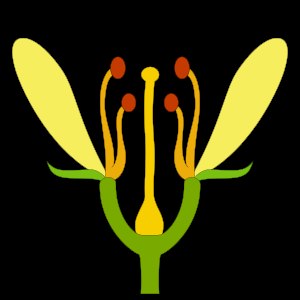
Blomst
Skematisk fremstilling af en blomst med omkringsædigt bloster: